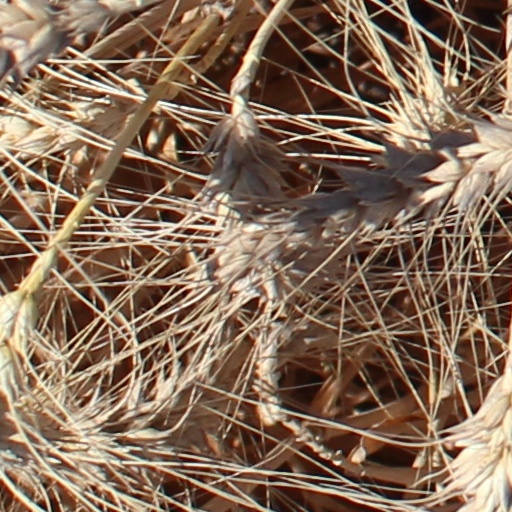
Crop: wheat